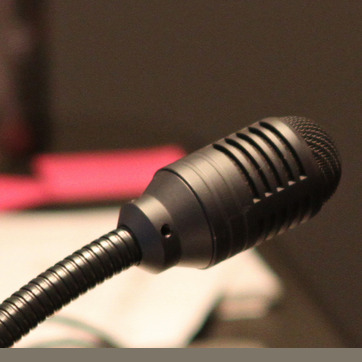
Material: plastic